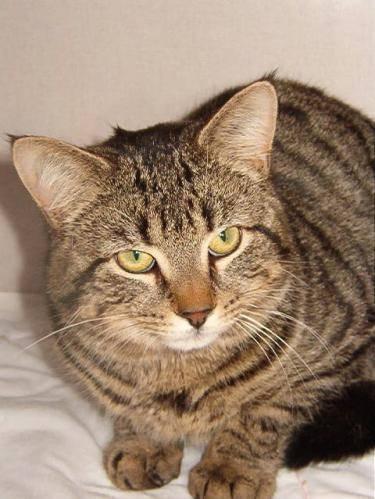
cat